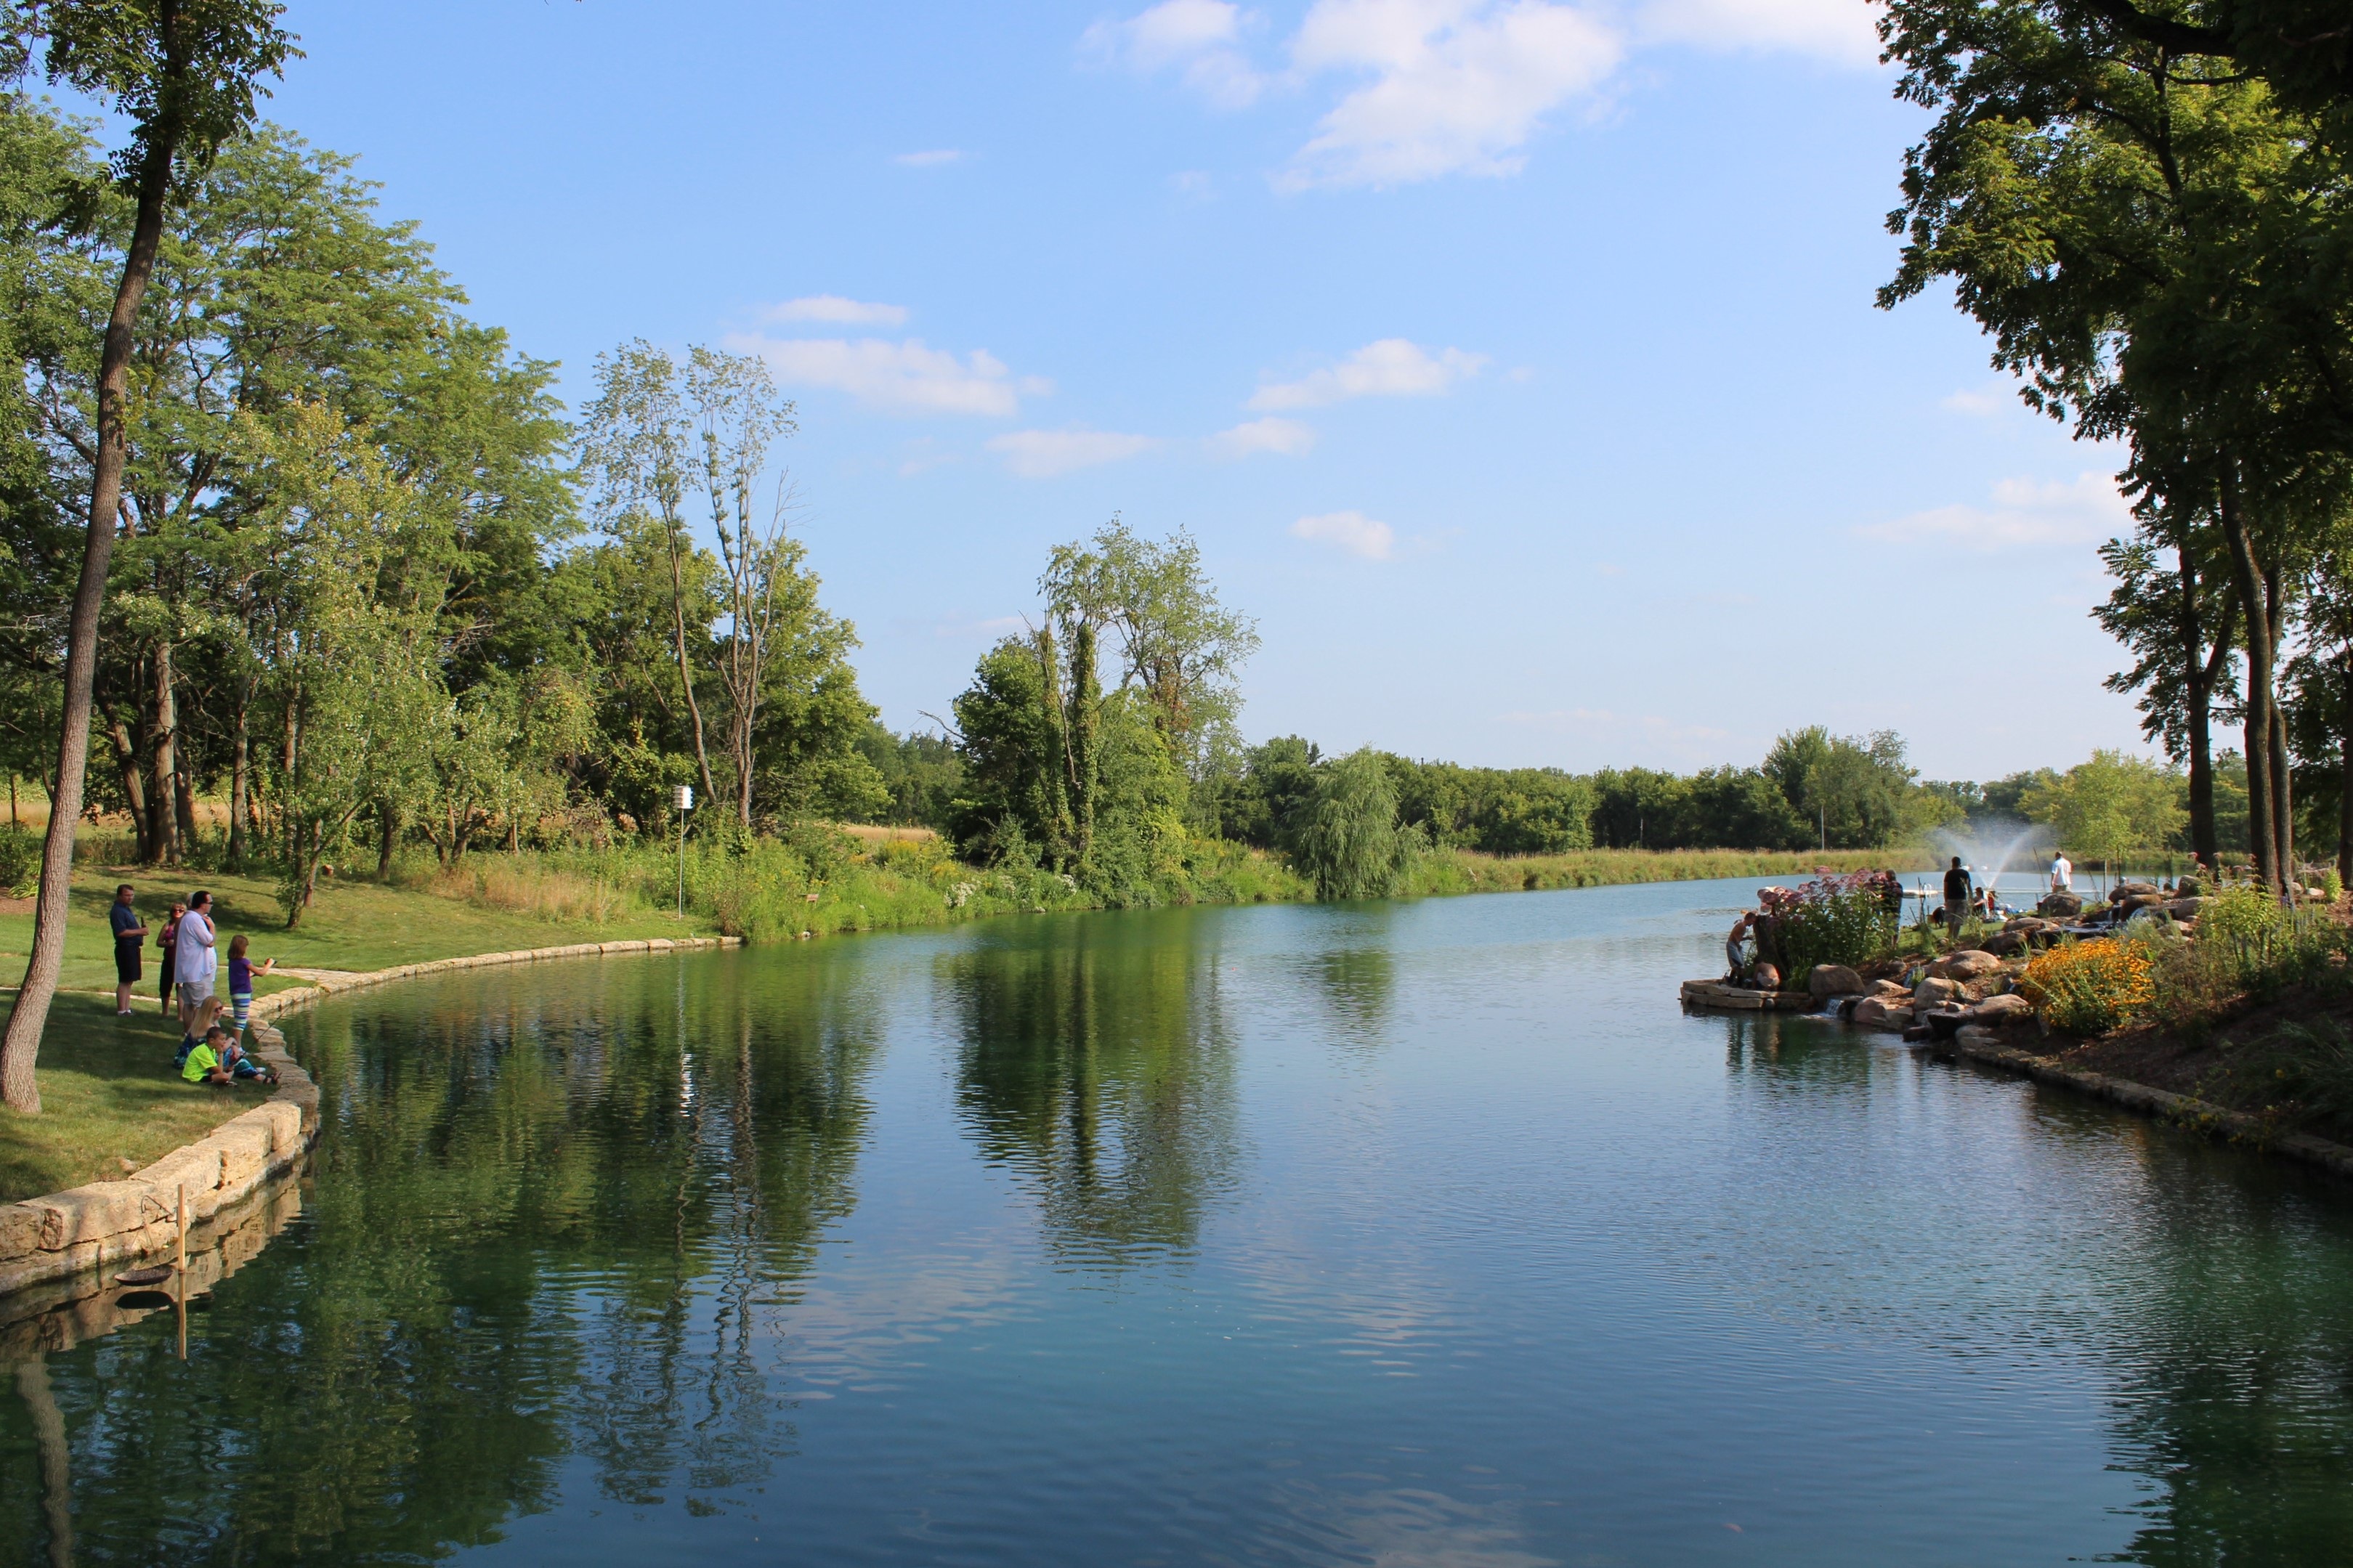
landscape, tree, water, outdoor, sky, lake, river, canal, summer, pond, love, reflection, tranquil, reservoir, waterway, body of water, illinois, summer vacation, water background, summer landscape, fish pond, bayou